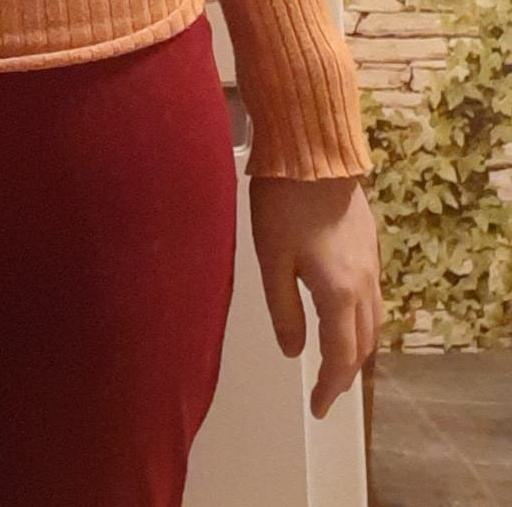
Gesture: no_gesture